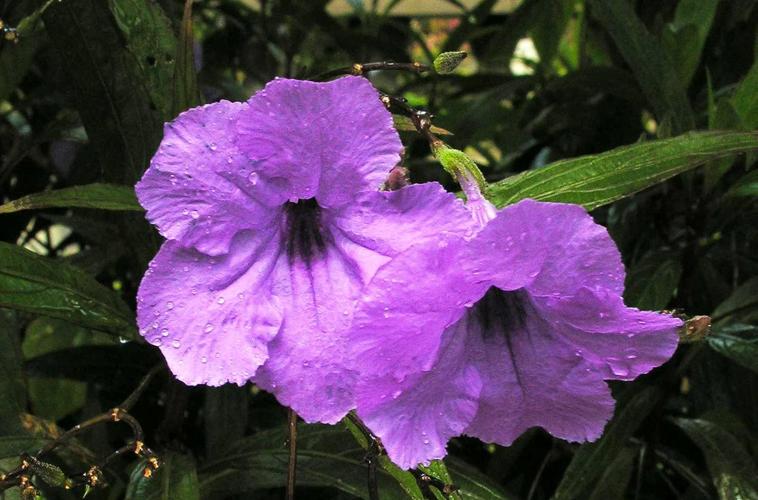
Label: mexican petunia